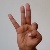
The image shows a hand gesture representing the letter 'F' in Indian Sign Language.